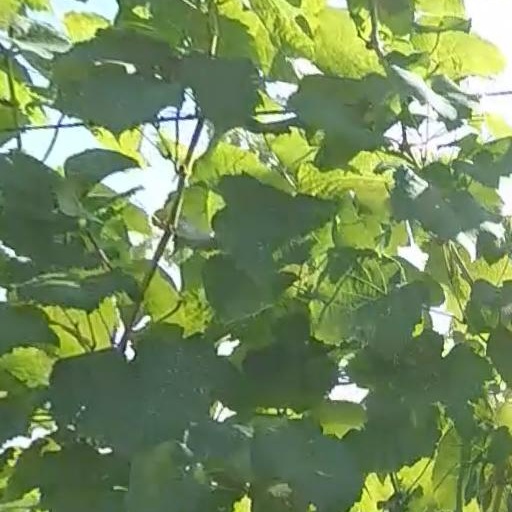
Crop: grape